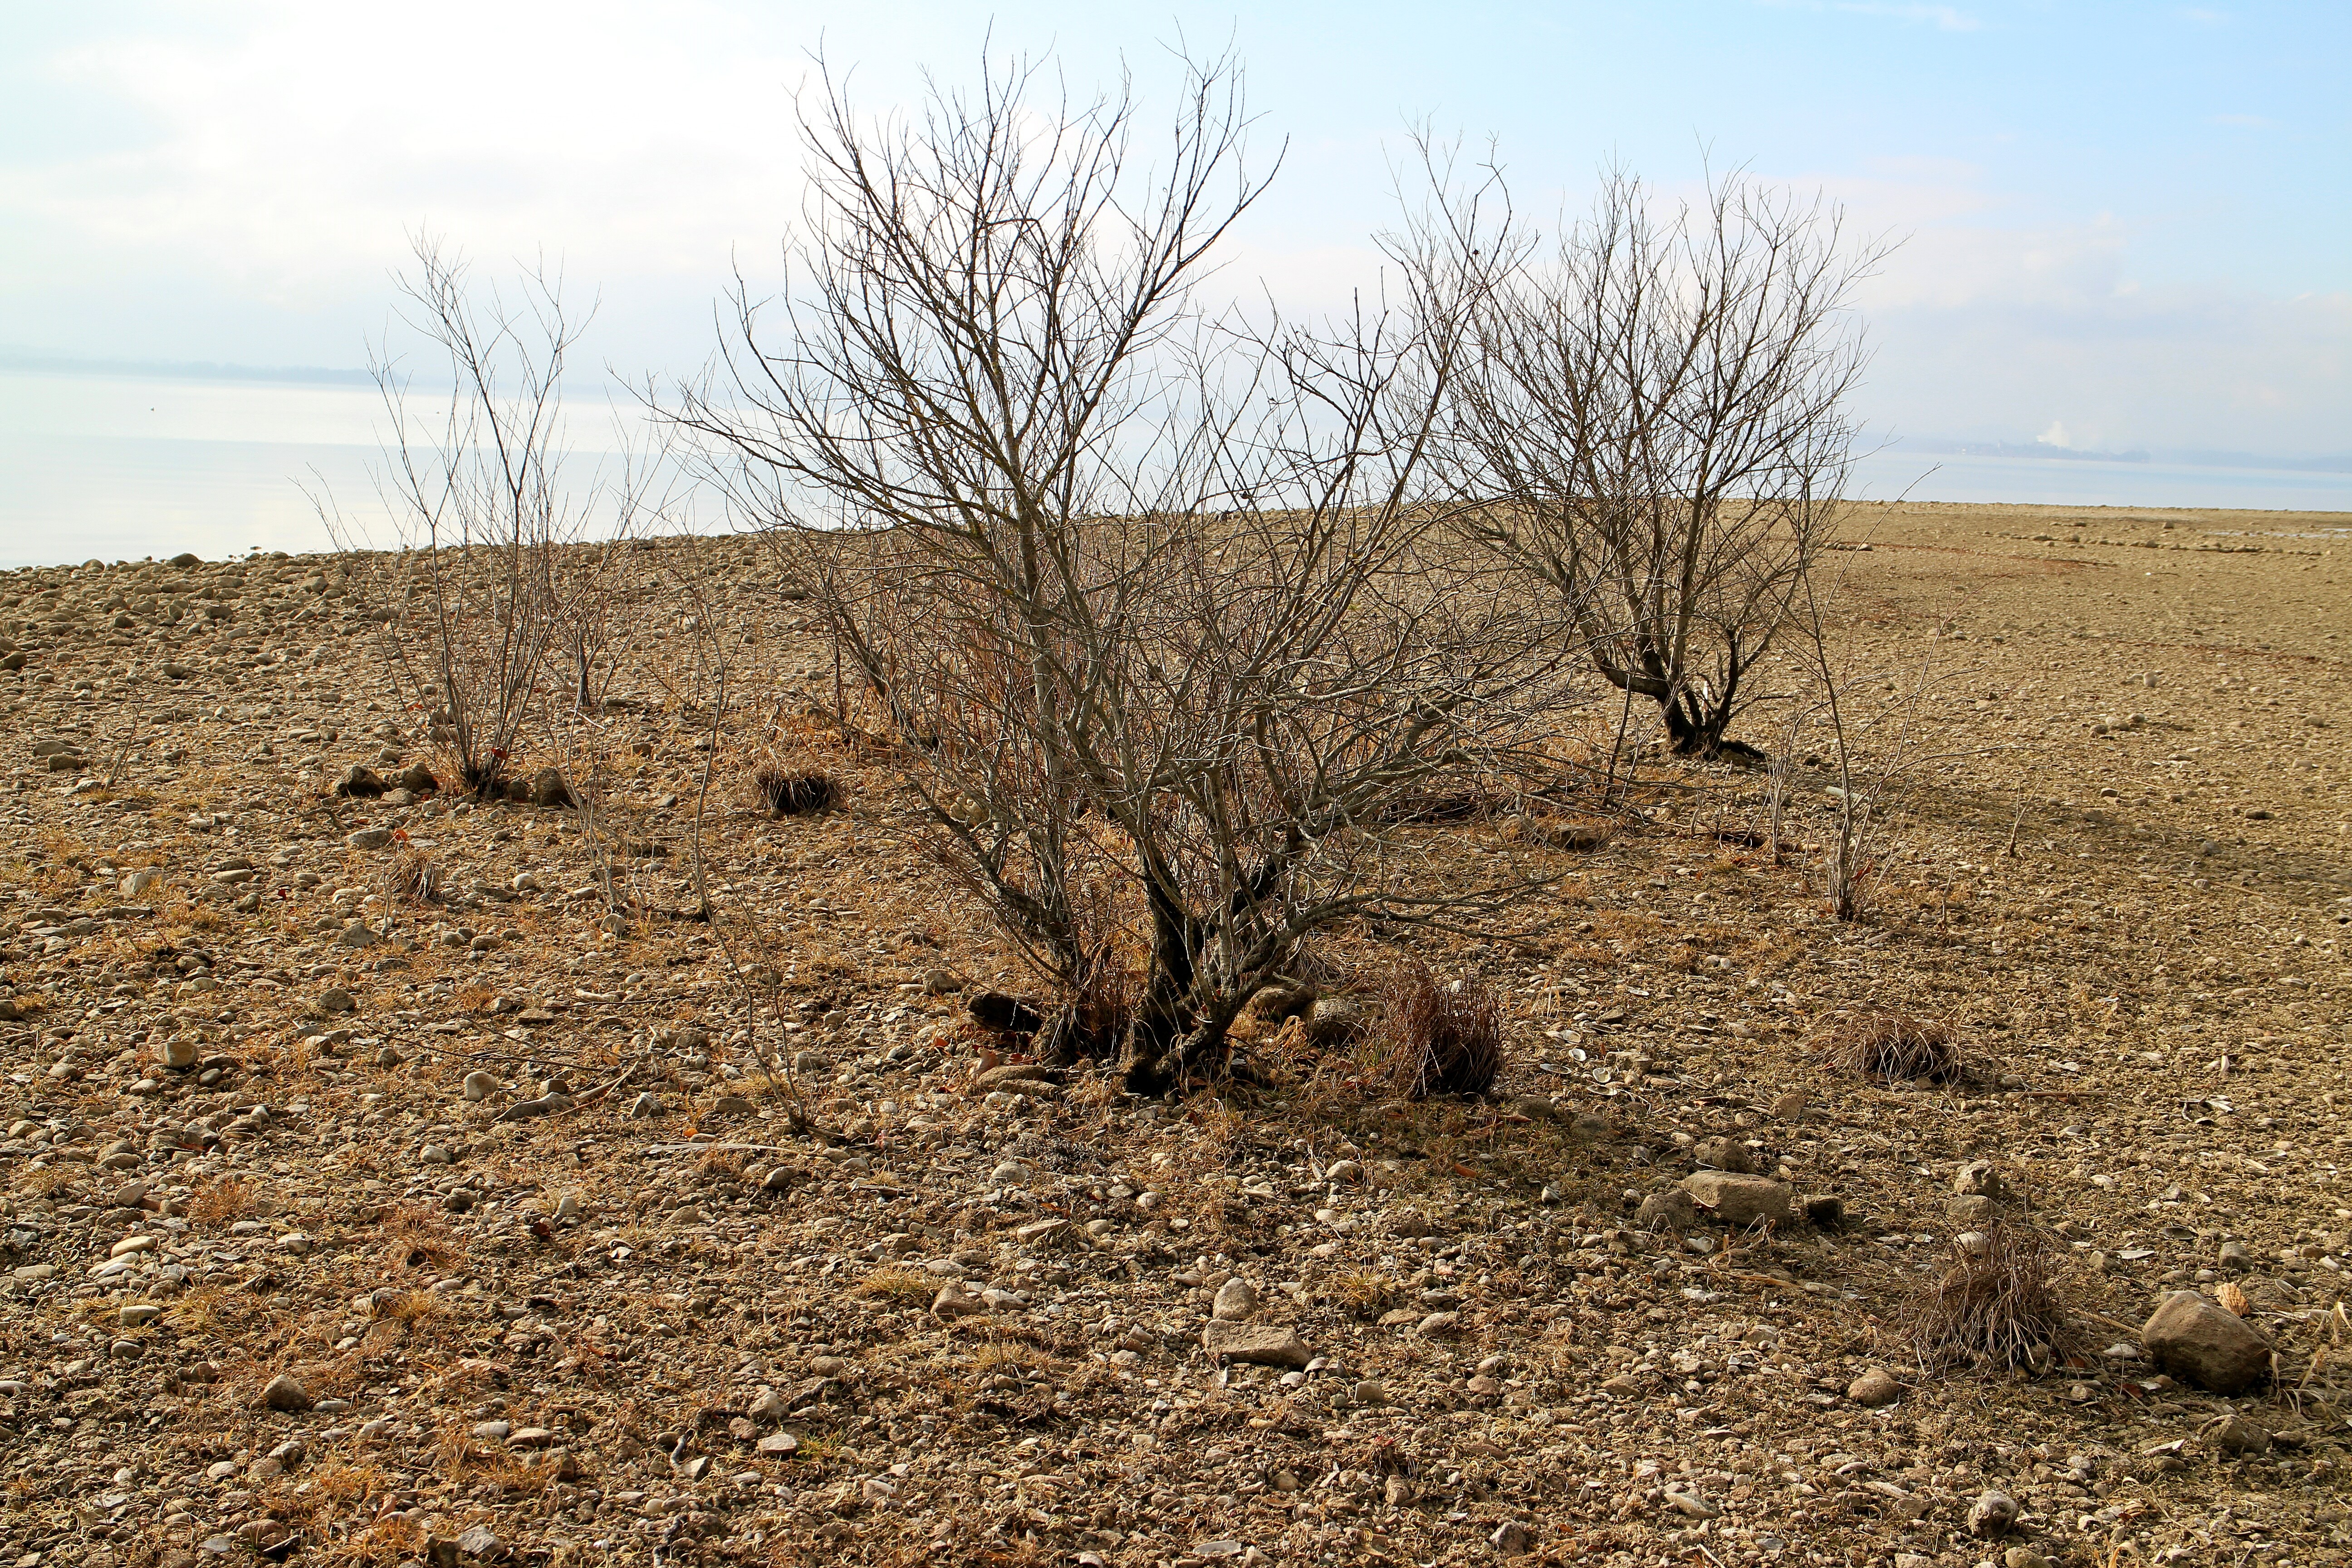
beach, landscape, coast, tree, nature, grass, sand, wilderness, plant, field, prairie, hill, arid, alone, dry, wildlife, bush, soil, agriculture, lonely, savanna, plain, aesthetic, bank, geology, wetland, habitat, ecosystem, drought, steppe, rural area, chiemsee, karg, natural environment, grass family, woody plant